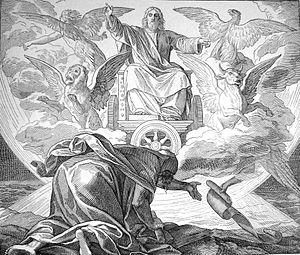
Grégoire Iᵉʳ, dit le Grand, est le 64ᵉ pape de l'Église catholique. Il est l'auteur d'œuvres patristiques majeures qui ont marqué et marquent toujours l'histoire de l'Église. Né vers 540, il est élu pape en 590 et décède le 12 mars 604.
Le Livre d'Ézéchiel est un texte du Tanakh écrit par le prophète Ézéchiel parmi les exilés de Babylonie. Les dates extrêmes donnent entre 593 av. J-C et 571 av. J-C. Le livre contient des reproches et des menaces contre les Israélites avant le siège de Jérusalem, des oracles contre les nations, des consolations pour le peuple déporté, et l'annonce d'un rétablissement religieux et politique en terre d'Israël.